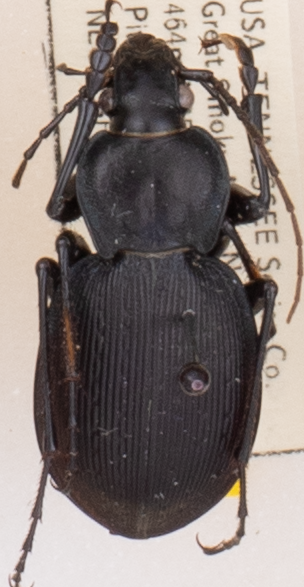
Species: Carabus goryi
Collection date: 2022-06-07
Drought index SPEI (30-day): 1.69
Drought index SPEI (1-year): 0.738
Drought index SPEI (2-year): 1.354